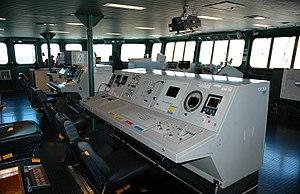
Le Charles de Gaulle est un porte-avions de la Marine nationale française, dont il est le bâtiment majeur et la pièce maîtresse. Il est le premier et unique bâtiment de combat de surface à propulsion nucléaire construit en Europe occidentale. En 2019, la France est le seul pays, en dehors des États-Unis, à avoir terminé la construction d'un porte-avions à propulsion nucléaire.